Franco D'Andrea

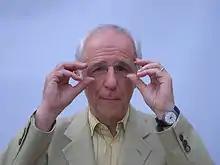
Franco D'Andrea in 2006

Francesco "Franco" D'Andrea (born 8 March 1941 in Merano, Italy) is an Italian jazz pianist and composer.